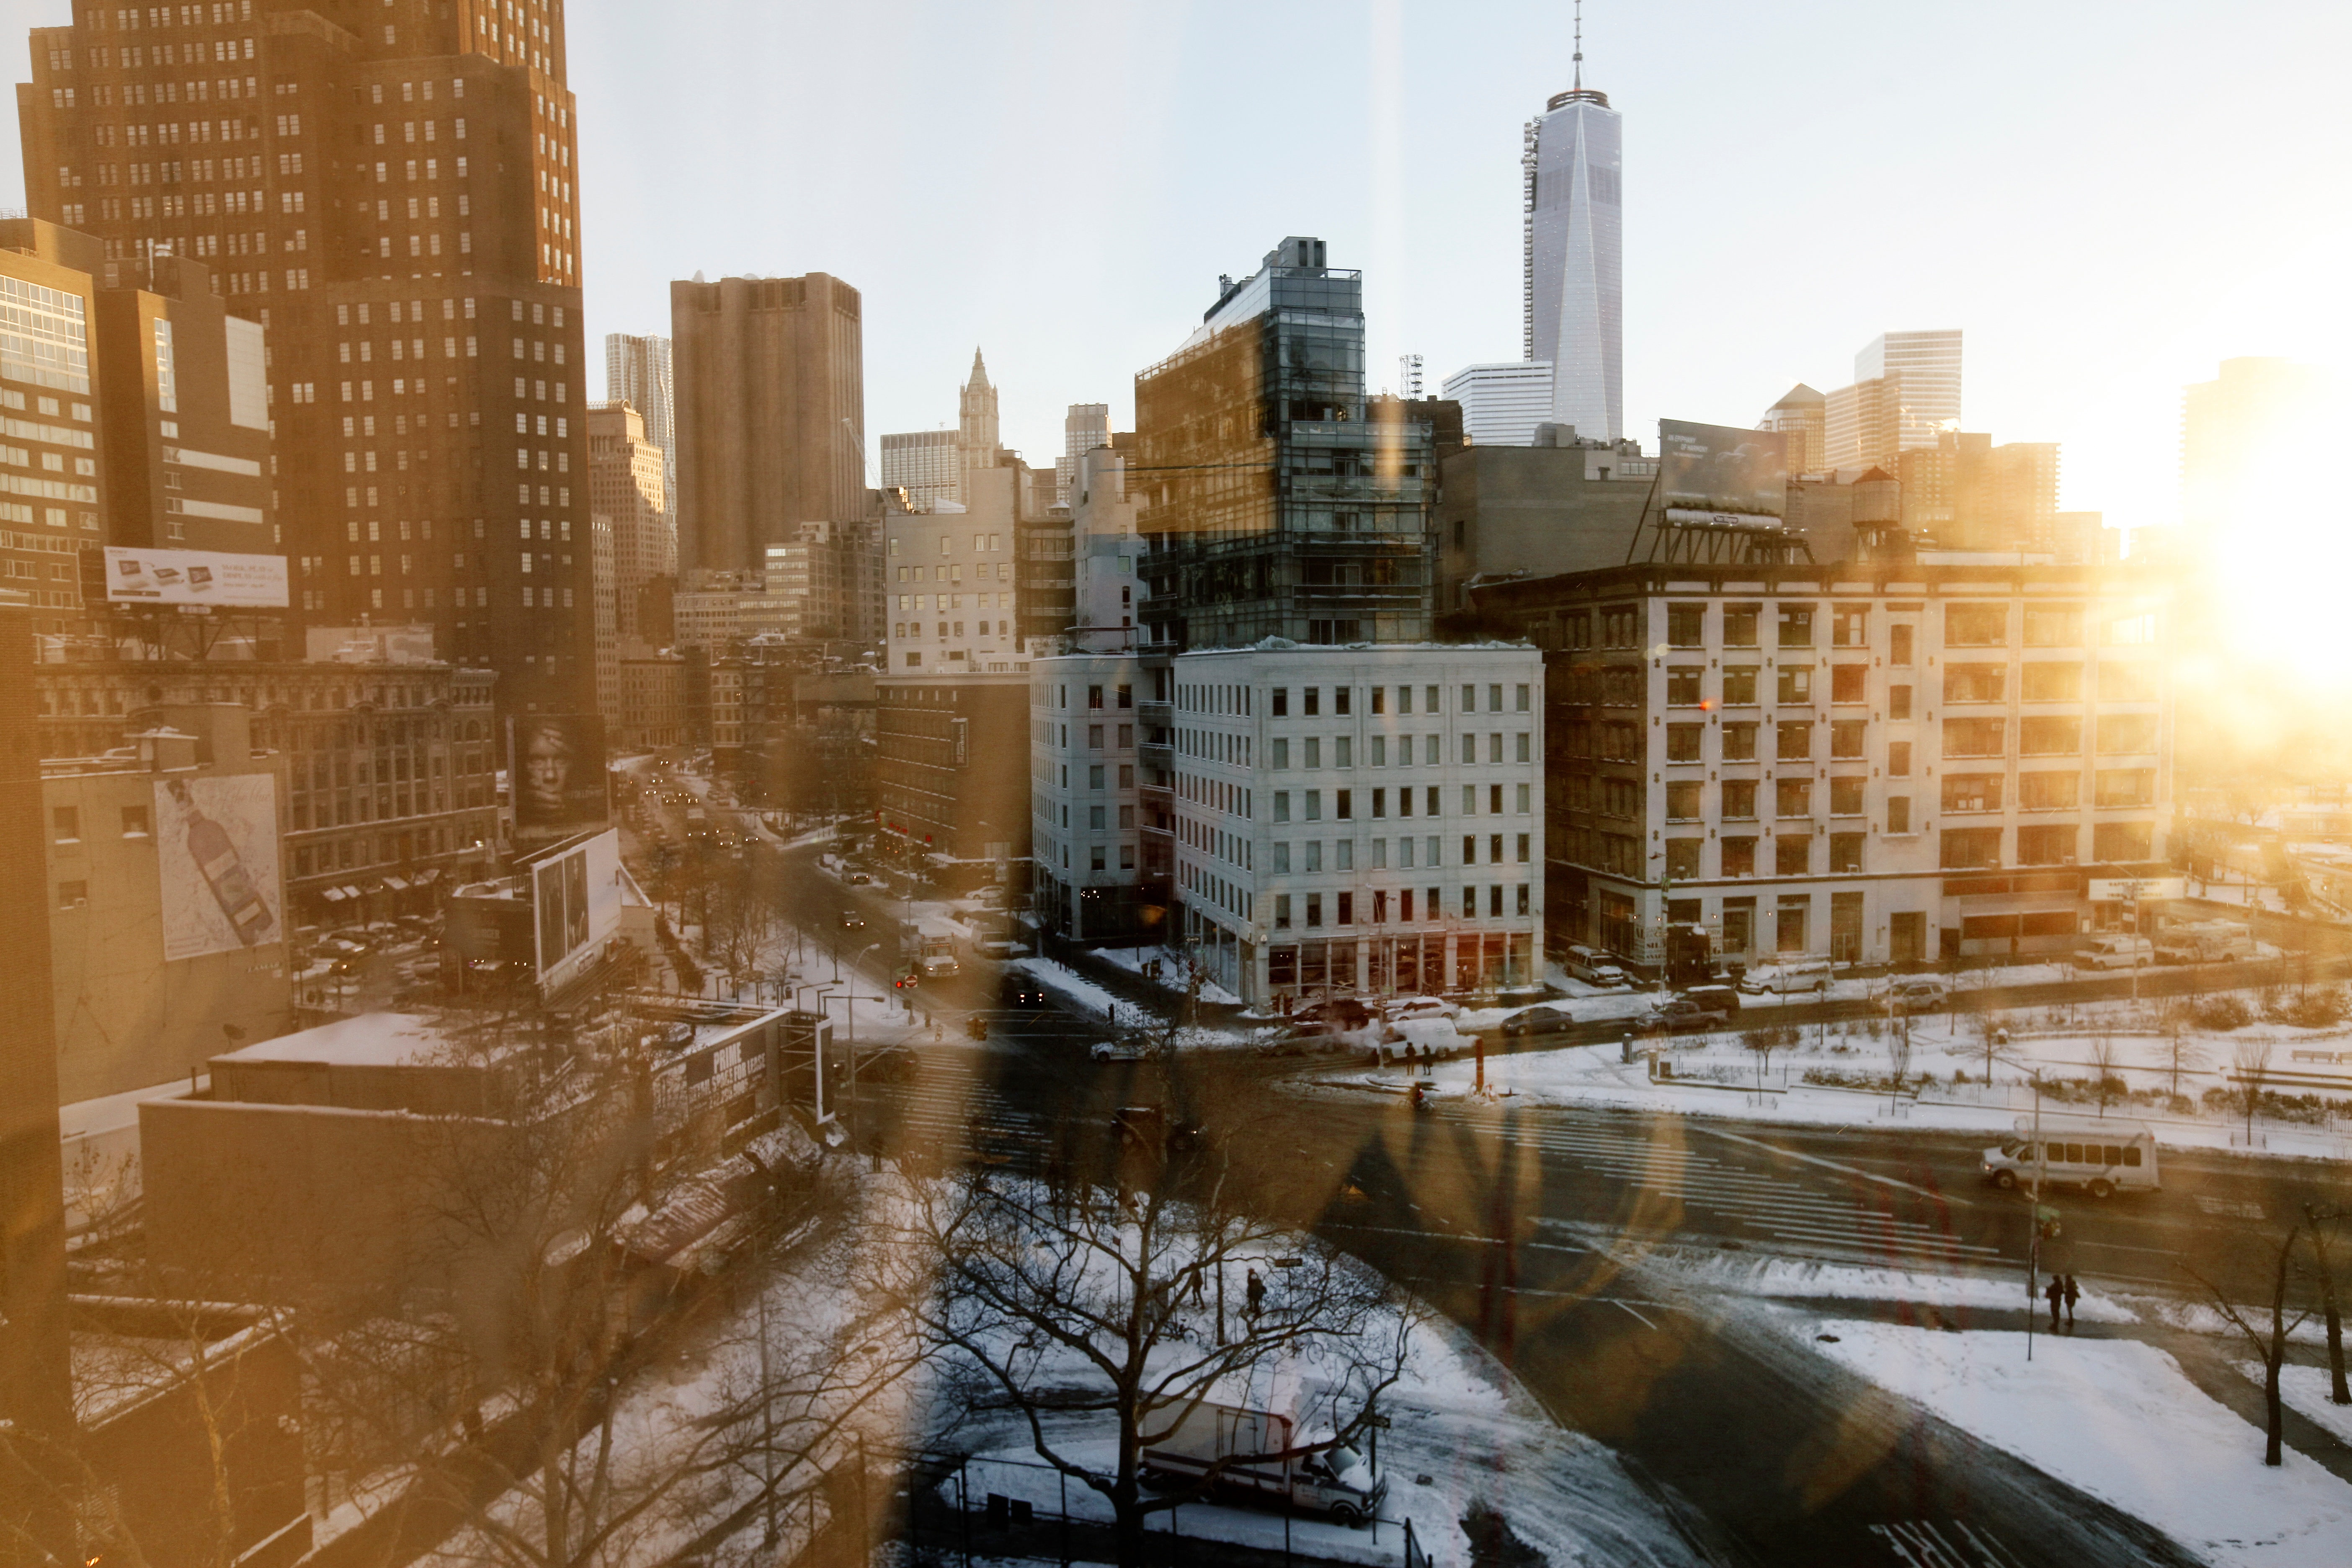
snow, winter, skyline, morning, city, skyscraper, cityscape, downtown, reflection, weather, season, metropolis, urban area, atmospheric phenomenon, human settlement